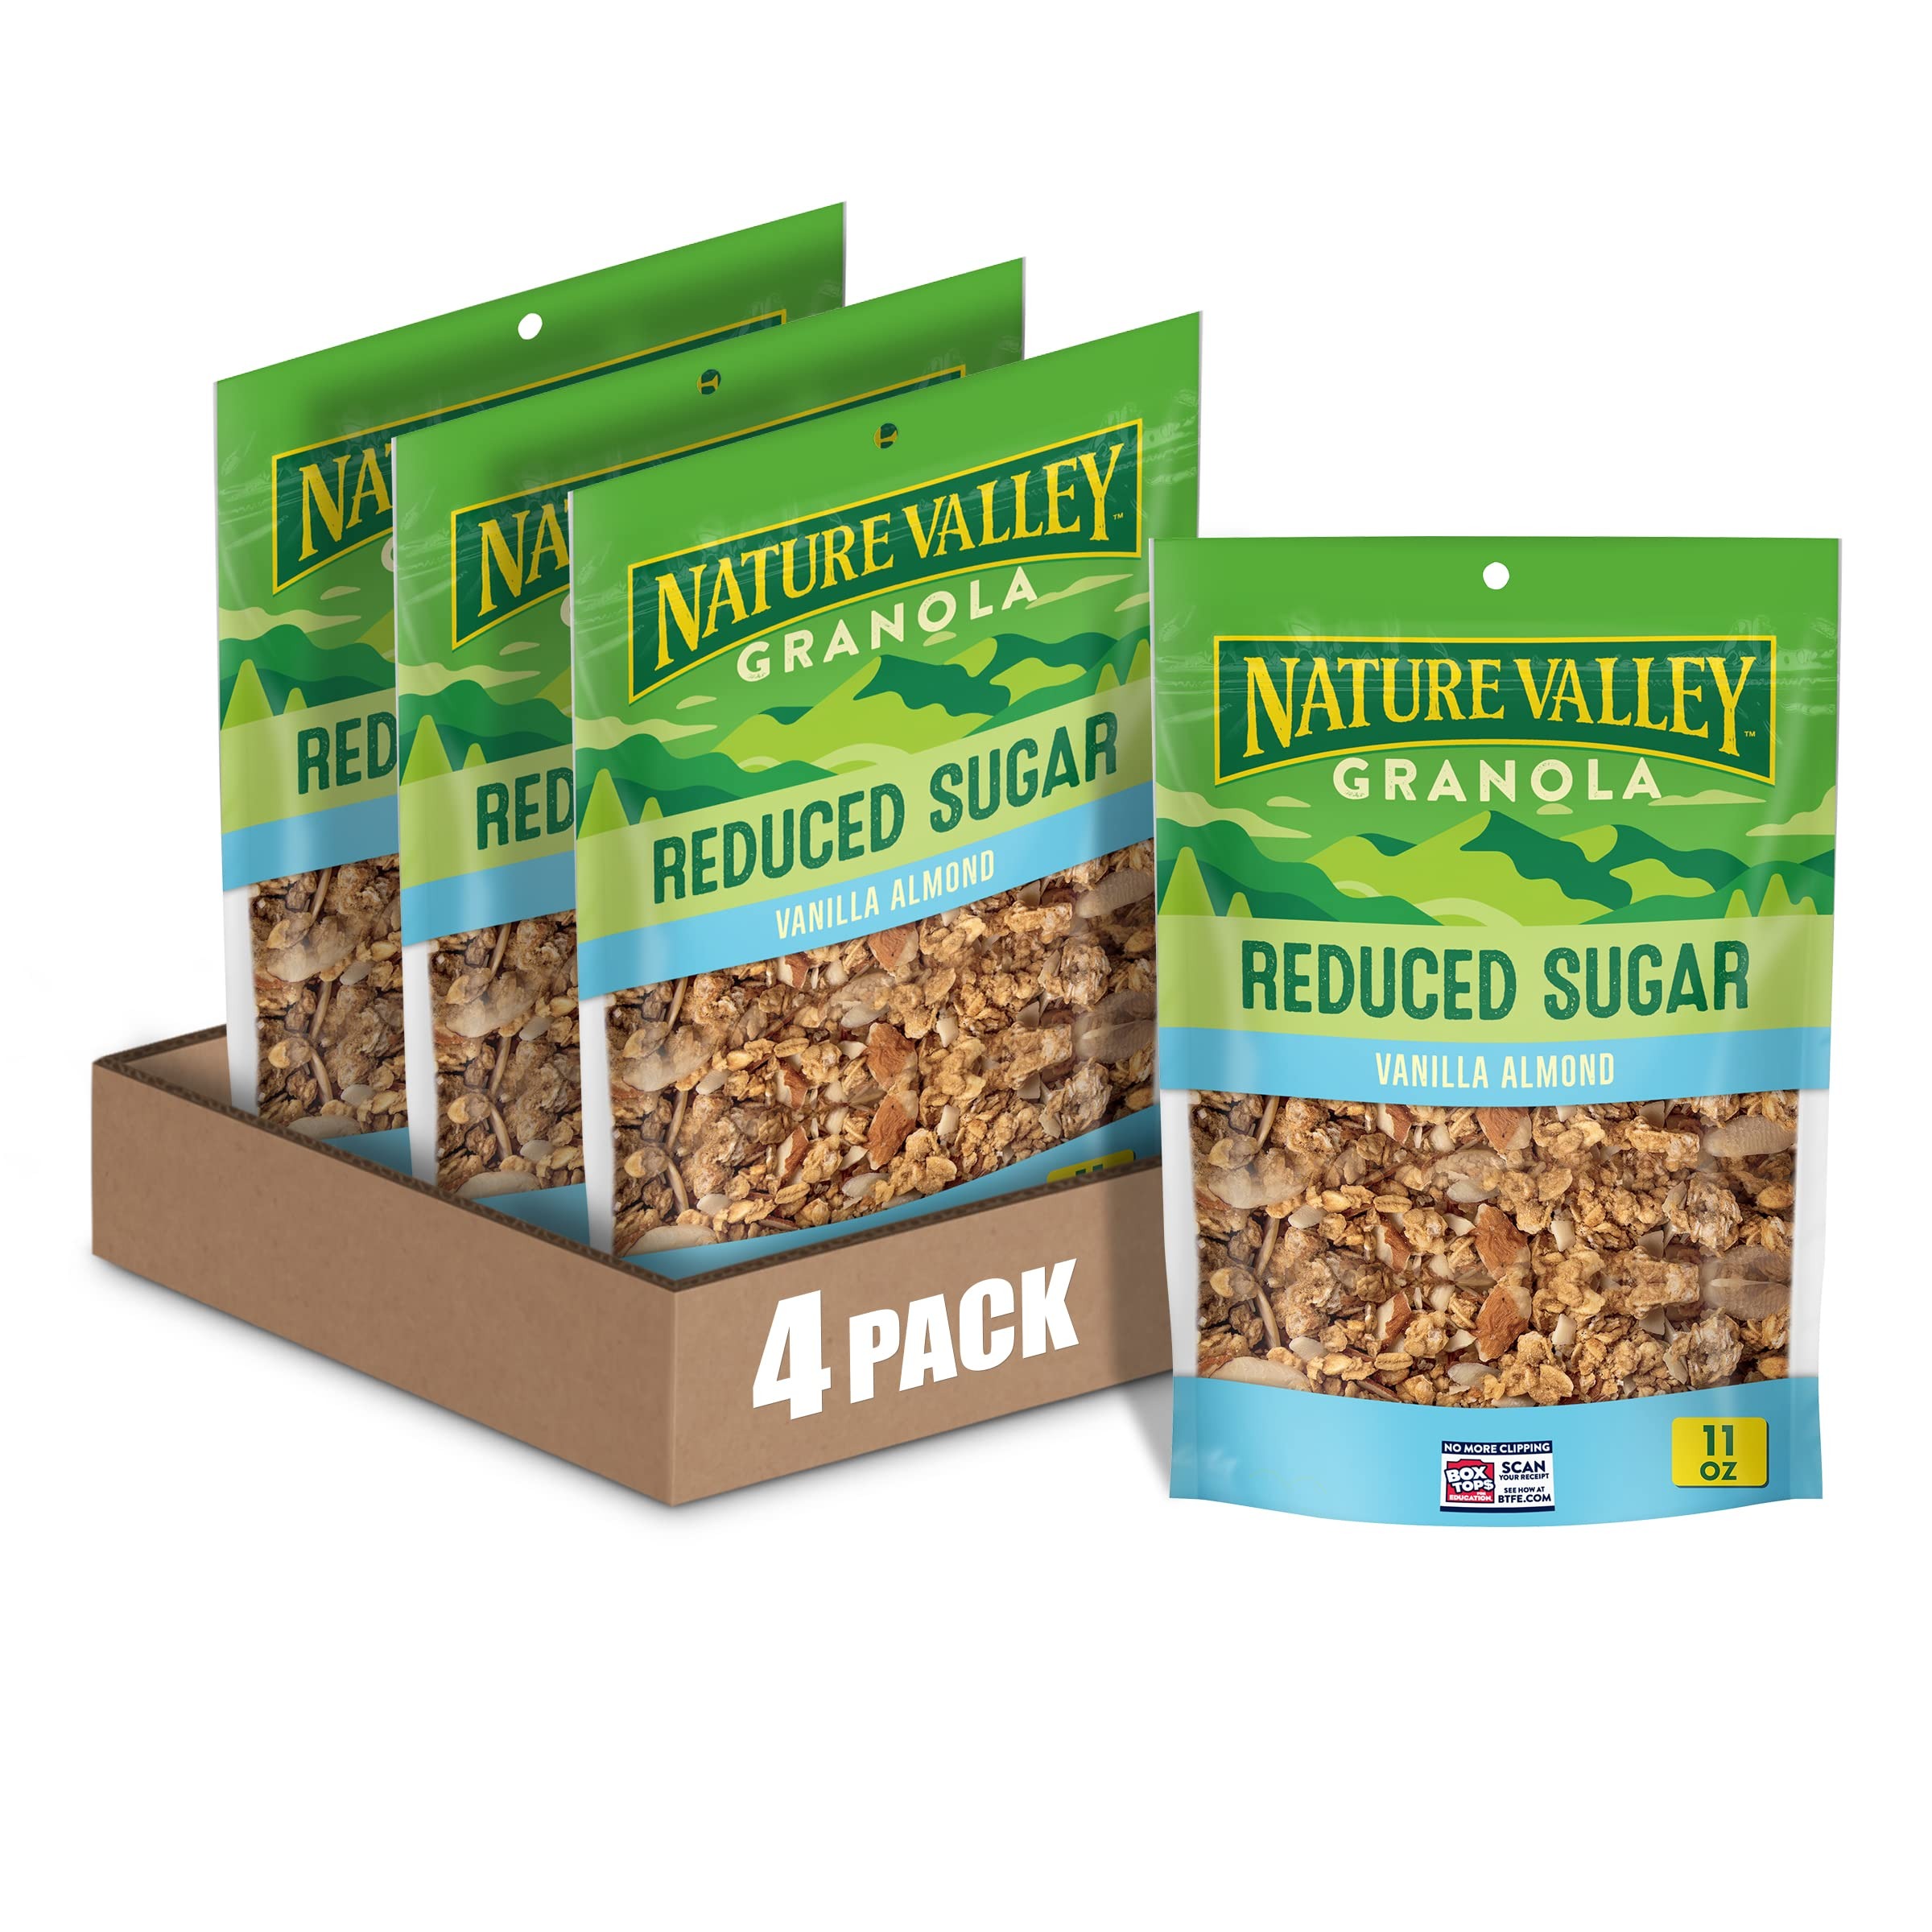
Item Name: Nature Valley Vanilla Almond Reduced Sugar Granola, 11 OZ Bag (Pack of 4)
Bullet Point 1: LESS SUGAR: The taste you love with 50% less sugar compared to Nature Valley Protein Oats and Honey Granola
Bullet Point 2: GRANOLA SNACK: Crunchy clusters with a touch of sweetness for a tasty granola snack
Bullet Point 3: WHOLE GRAIN OATS: Hearty whole grain oats with vanilla flavor and real almonds for irresistible crunch
Bullet Point 4: PERFECTLY PORTABLE: Just reseal this bag for an on the go breakfast food, snack or trail mix ingredient
Bullet Point 5: CONTAINS: Four 11 oz resealable bags of Nature Valley Vanilla Almond Reduced Sugar Granola
Value: 44.0
Unit: Ounce

Price: 6.99